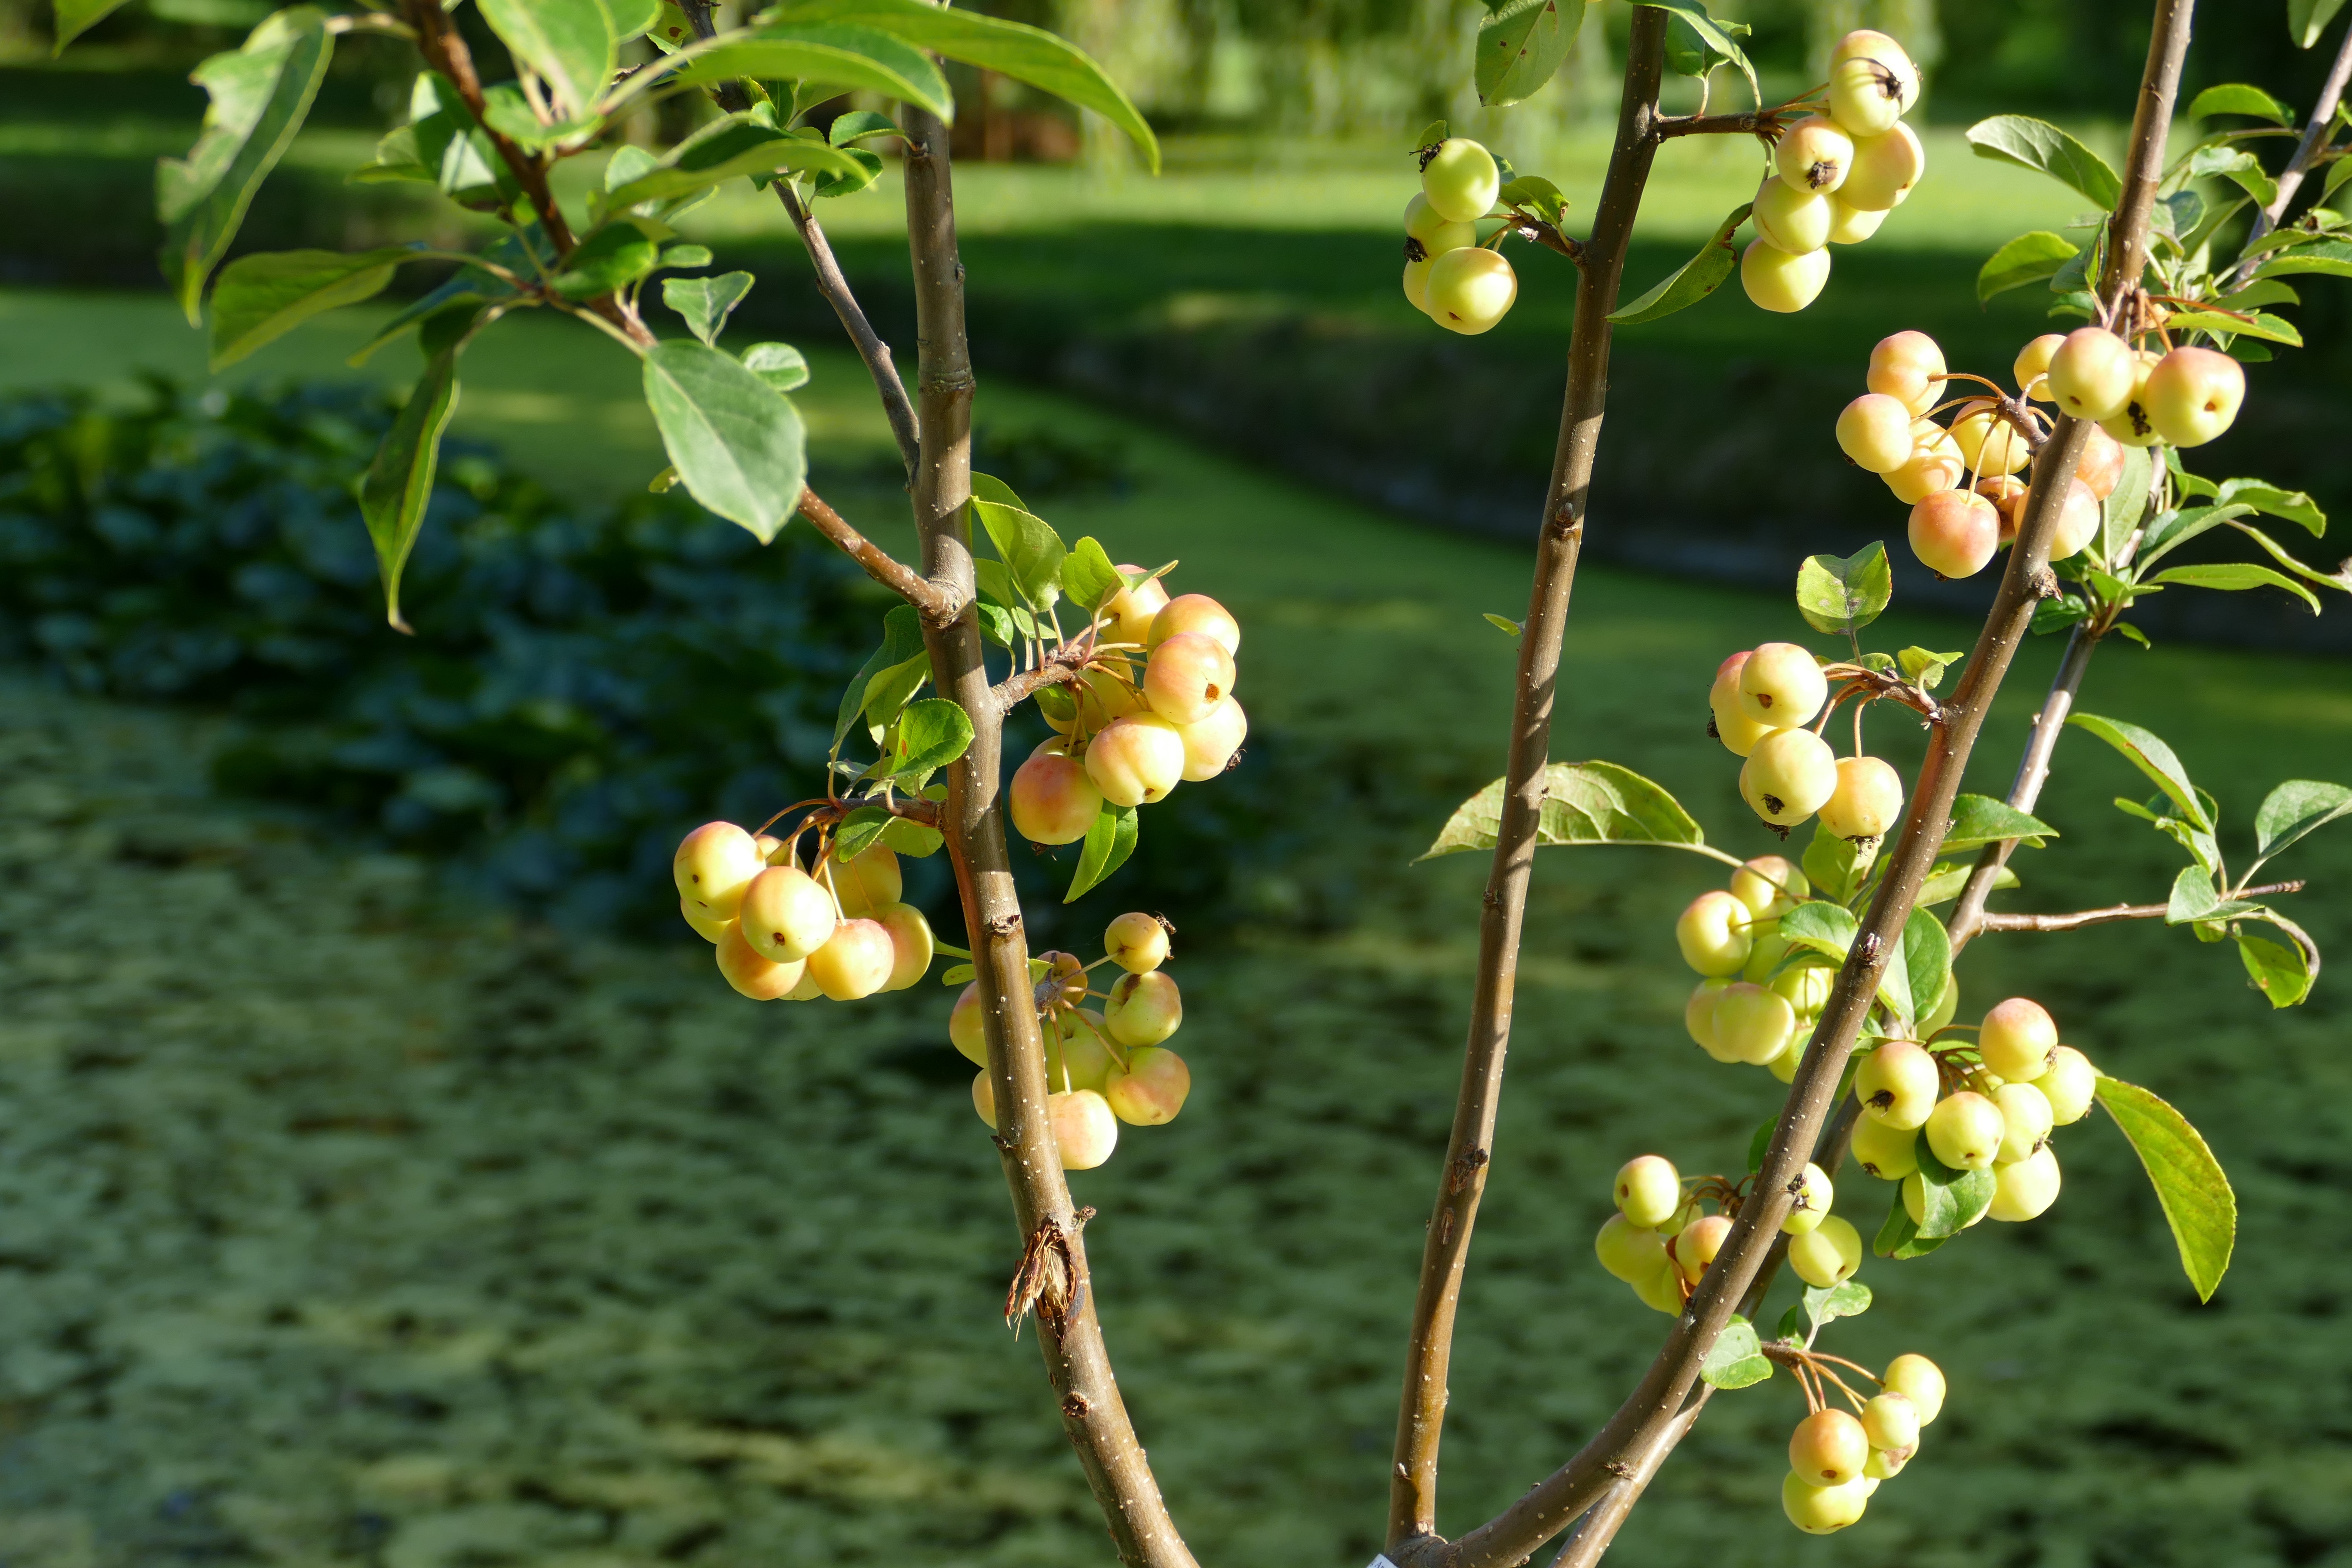
apple, tree, nature, branch, blossom, plant, fruit, flower, food, produce, park, botany, garden, flora, wildflower, conifer, england, shrub, embellishment, jersey, united kingdom, flowering plant, channel islands, plant stem, land plant